Tracy Berno

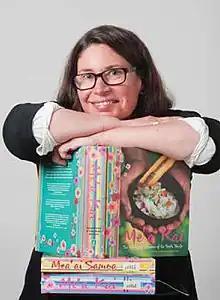
Berno in 2015

Tracy Berno is a New Zealand academic, specialising in cross-cultural psychology and food. As of 2022 she is a full professor of the culinary arts in the School of Hospitality and Tourism at Auckland University of Technology.